Will Hermes

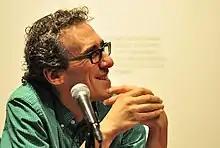
Hermes at the 2015 EMP Pop Conference

Will Hermes (born December 27, 1960, in Jamaica, Queens, New York City) is an American author, broadcaster, journalist and critic who has written extensively about popular music. He is a longtime contributor to "Rolling Stone" and to National Public Radio's "All Things Considered". His work has also appeared in "Pitchfork", "Spin", "The New York Times", "The Village Voice", "The Believer", "GQ", "Salon", "Entertainment Weekly", "Details", "City Pages" (Minneapolis, MN), "The Windy City Times", and "Option". He is the author of "Love Goes To Buildings On Fire: Five Years in New York That Changed Music Forever" (2011), a history of the New York City music scene in the 1970s; and "Lou Reed: The King of New York," a biography.